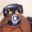
Label: telephone